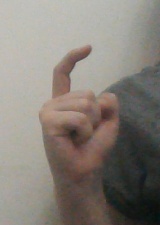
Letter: ra